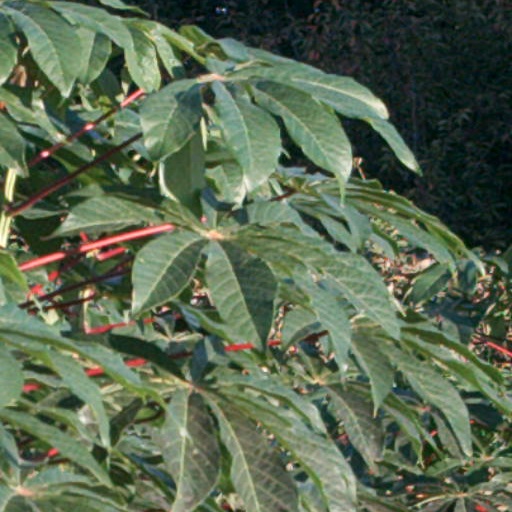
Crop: cassava